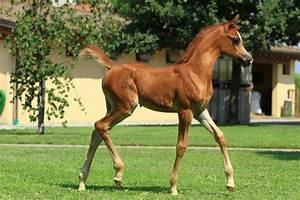
horse